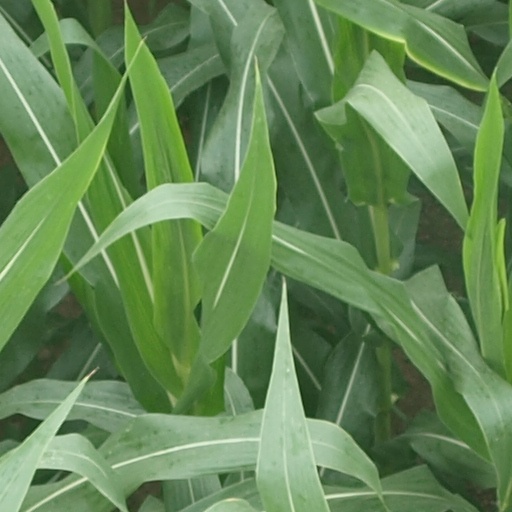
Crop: maize; corn